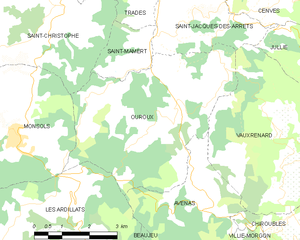
Carte des communes françaises